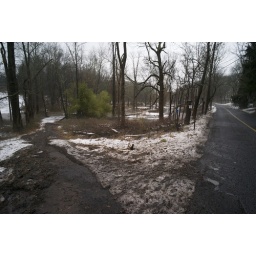
Two roads diverged in a yellow wood #1